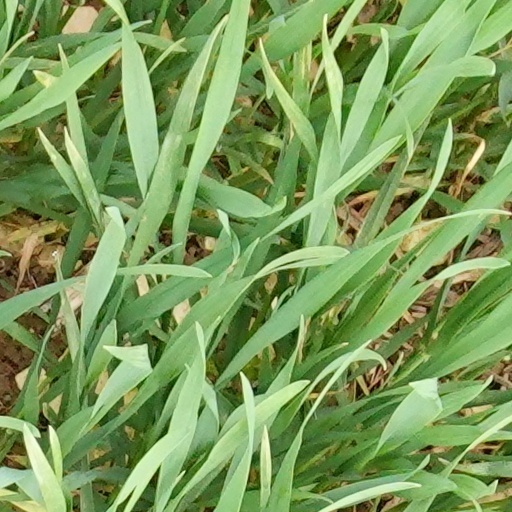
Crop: wheat